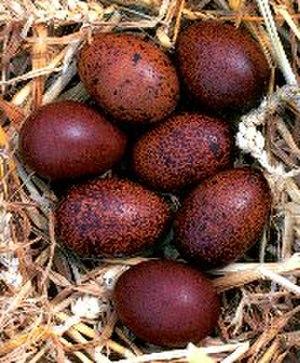
Les oeufs de la poule Marans
Marans est le nom d'une race de poule domestique française issue de la région de la petite ville de Marans aux abords du Marais poitevin.